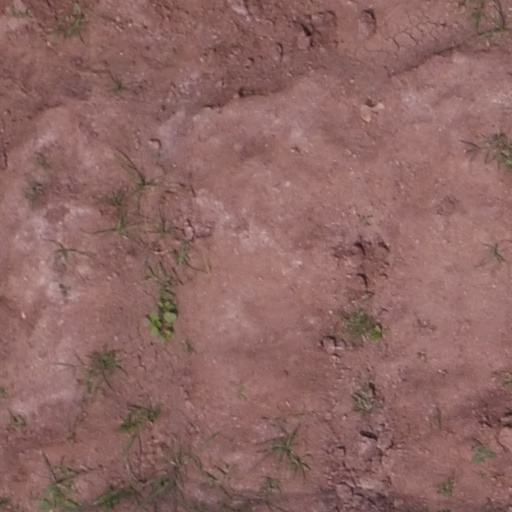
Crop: maize; corn